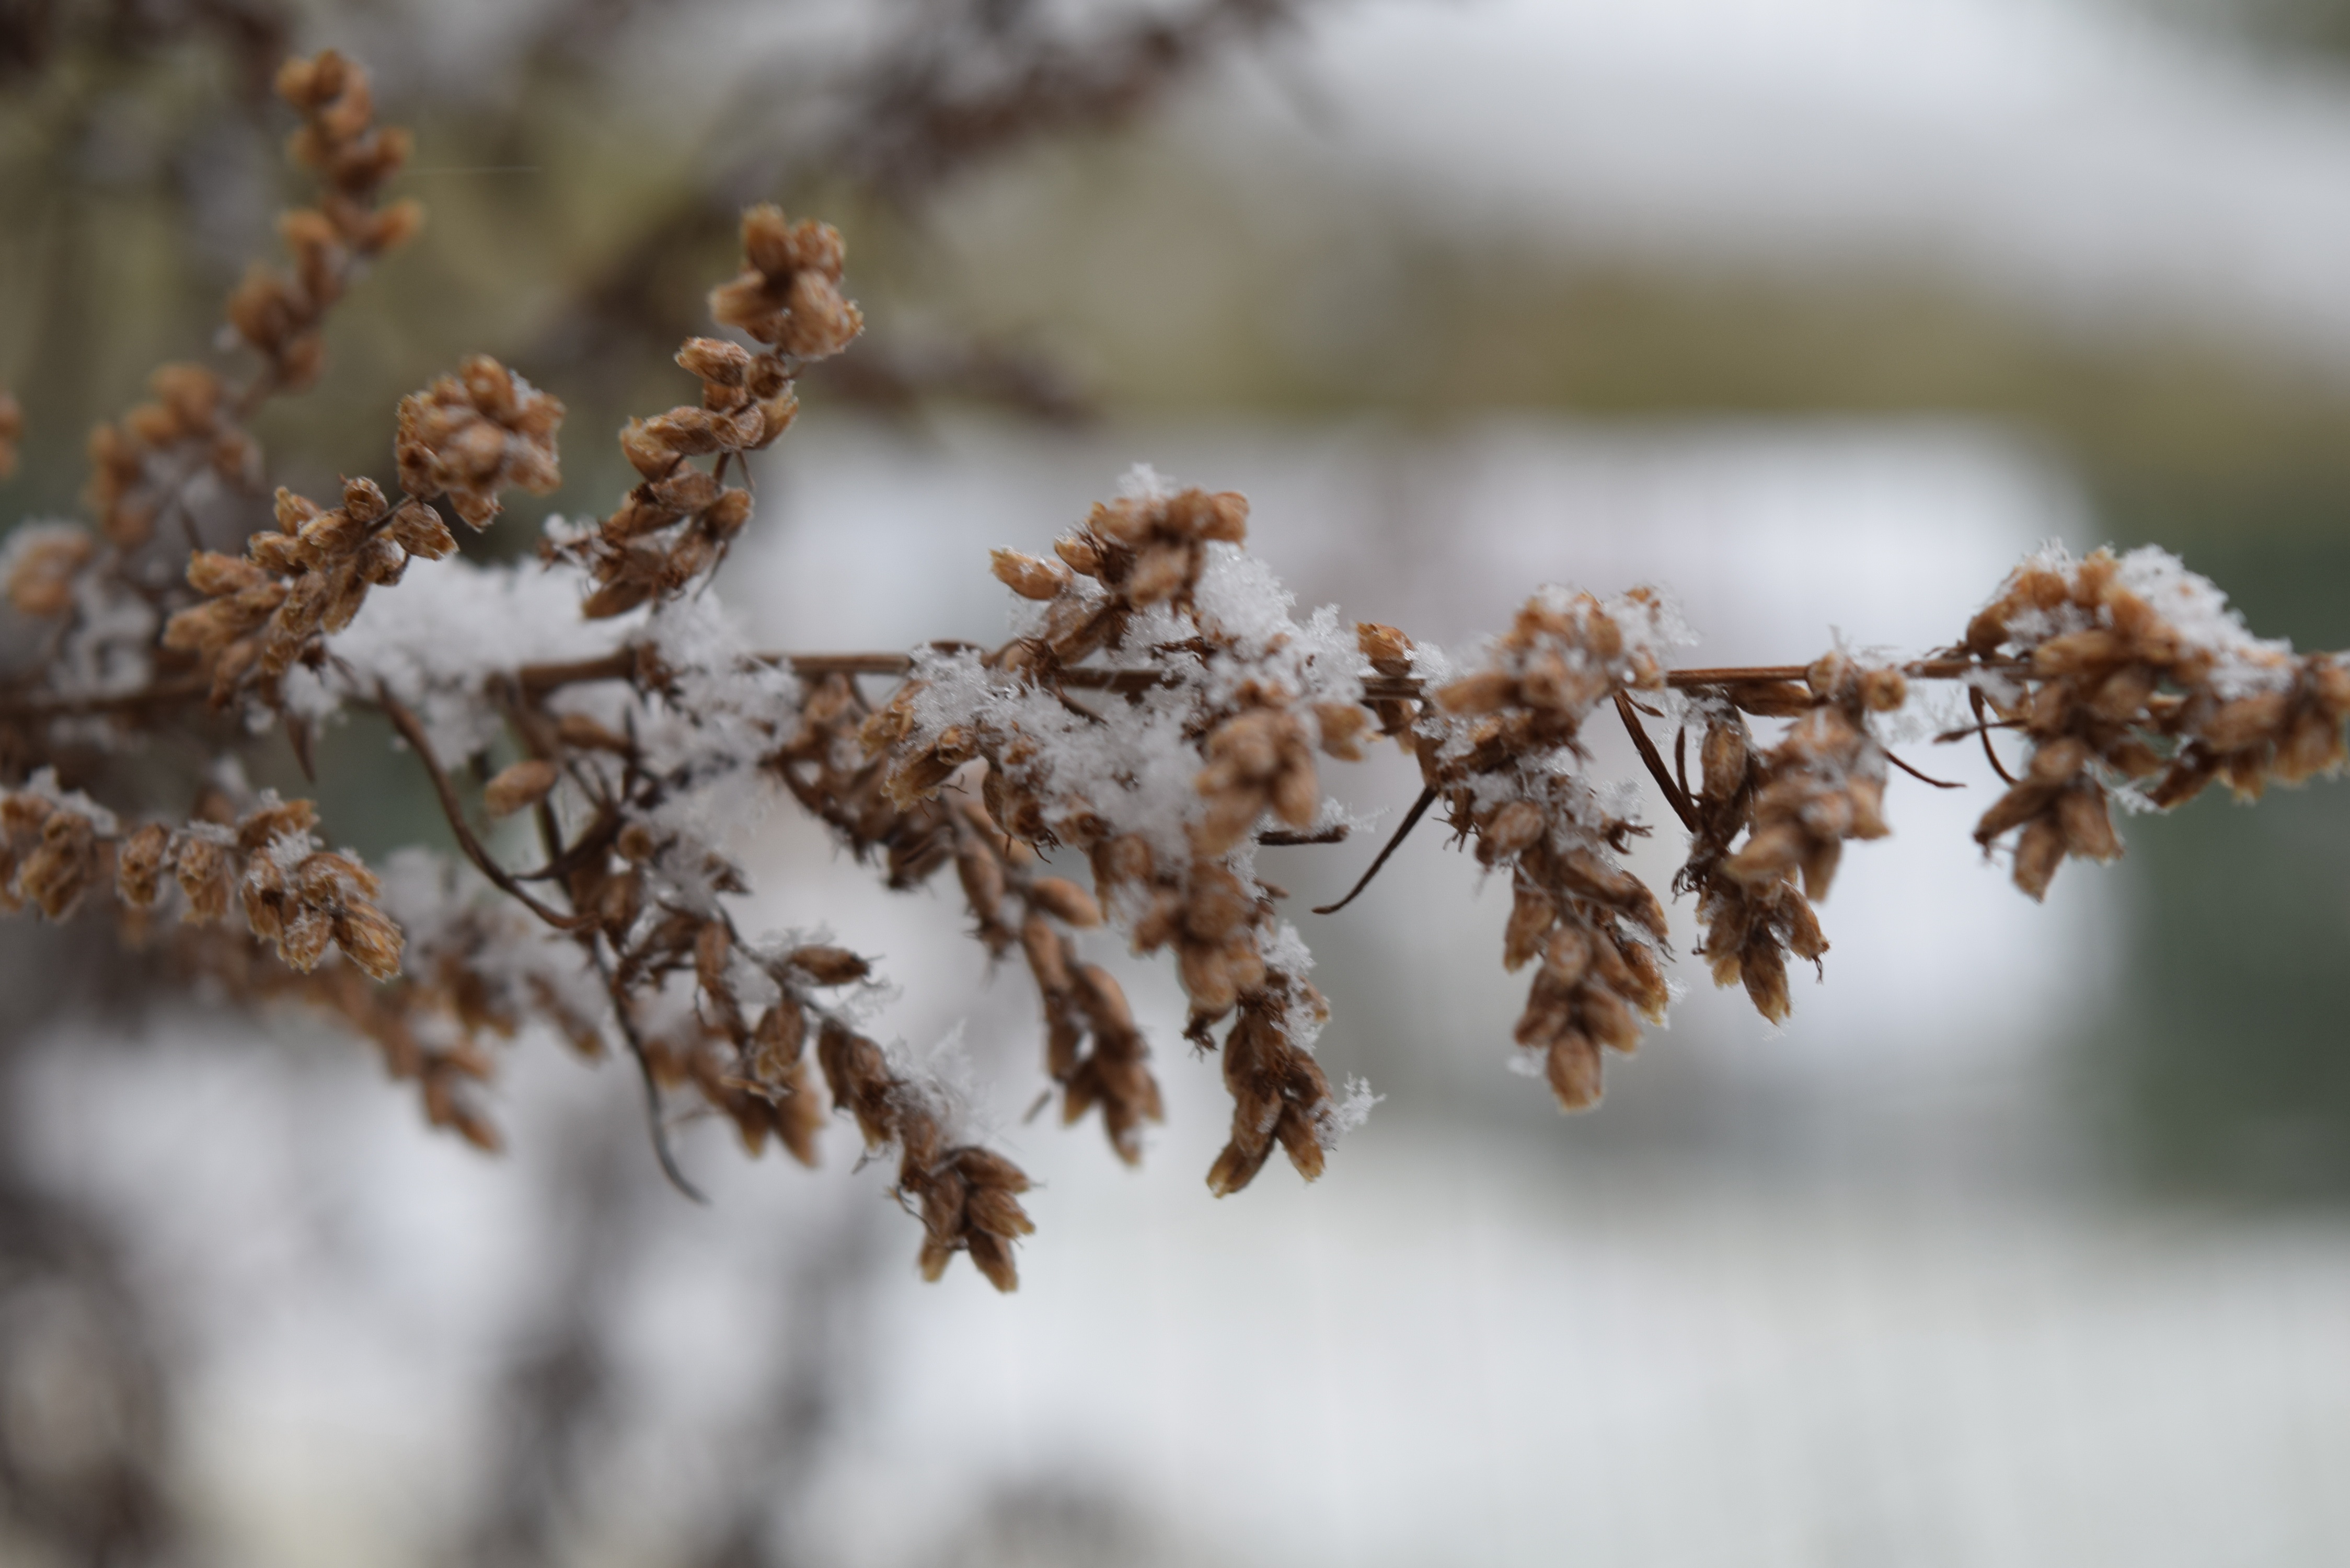
tree, nature, branch, blossom, snow, winter, plant, leaf, flower, frost, spring, autumn, weather, botany, flora, season, twig, close up, freezing, macro photography, plant stem, woody plant